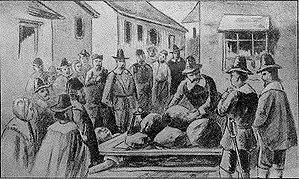
Les procès des sorcières de Salem sont une série de procès en sorcellerie célèbres de l'histoire coloniale de l'Amérique du Nord, situés entre février 1692 et mai 1693 dans plusieurs villages du Massachusetts proches de Salem, qui entraînèrent l'arrestation d'une centaine de personnes et l'exécution de quatorze femmes et de six hommes. C'est la chasse aux sorcières la plus importante de l'histoire de l'Amérique du Nord.